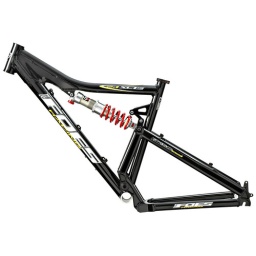
5.5&amp;quot; travel cross country / trail bike. $1799 base MSRP. Hand fabricated in Pasadena, California.